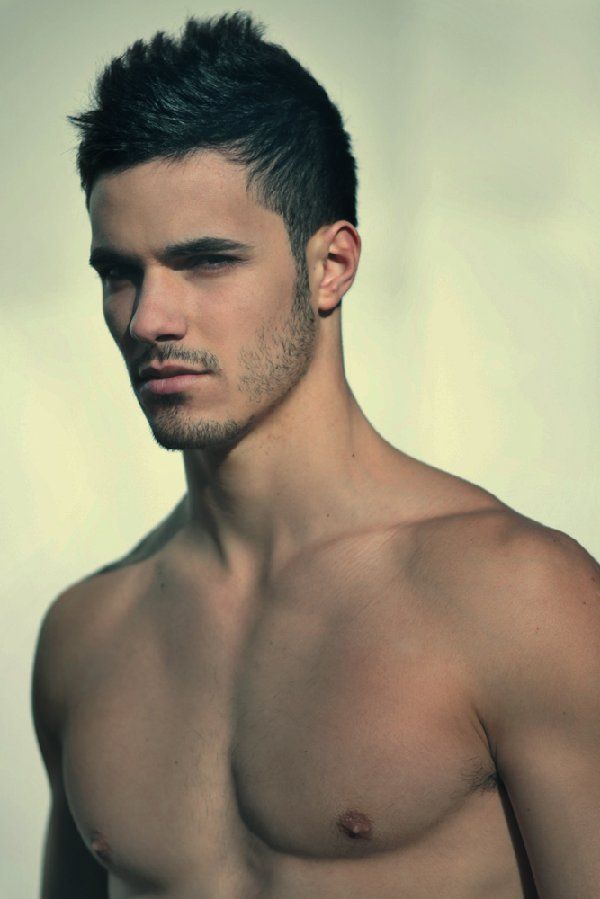
Portrait style: Real Portrait